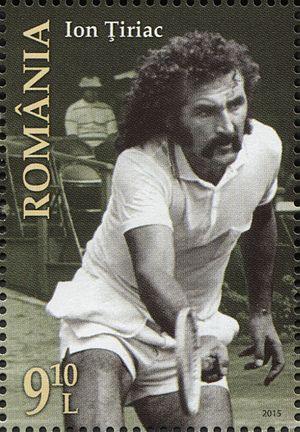
Ion Țiriac, né le 9 mai 1939 à Brașov, est un ancien joueur de tennis professionnel et un homme d'affaires roumain.